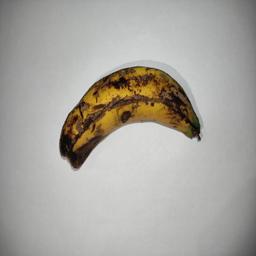
Banana variety: Sagor Kola